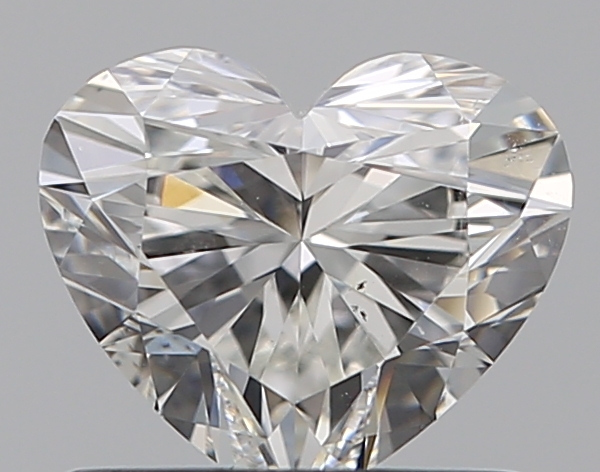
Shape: heart
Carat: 0.72
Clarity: SI1
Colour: G
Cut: EX
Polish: EX
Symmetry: EX
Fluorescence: ST
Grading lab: GIA
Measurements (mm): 5.37 x 6.29 x 3.63